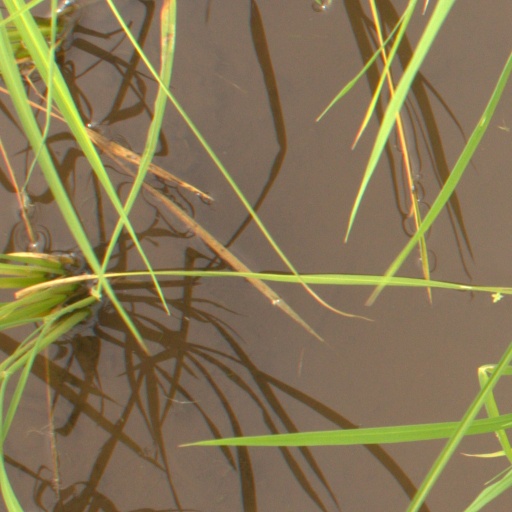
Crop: rice